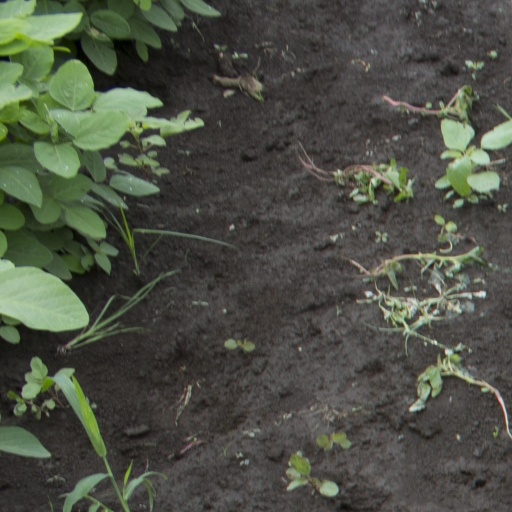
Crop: soybean